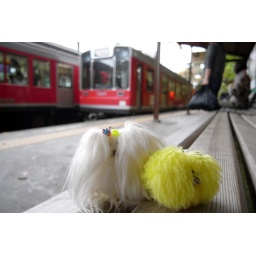
We stepped on Hakone Tozan Railway. It is a train running in a mountain.